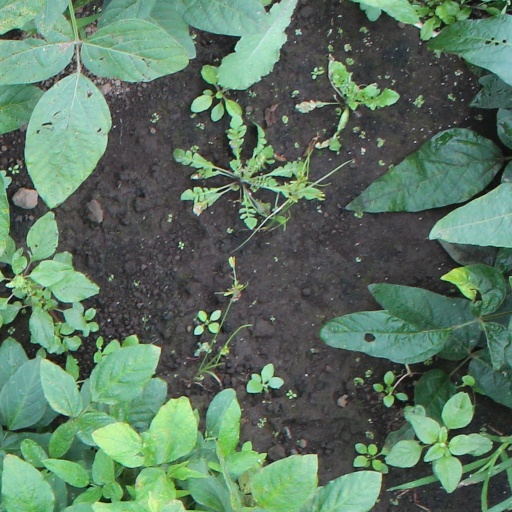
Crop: soybean